History of education

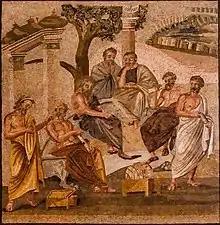
Mosaic from Pompeii (1st c. BC) depicting Plato's Academy

The history of education, like other history, extends at least as far back as the first written records recovered from ancient civilizations. Historical studies have included virtually every nation. The earliest known formal school was developed in Egypt's Middle Kingdom under the direction of Kheti, treasurer to Mentuhotep II (2061–2010 BC). In ancient India, education was mainly imparted through the Vedic and Buddhist learning system, while the first education system in ancient China was created in Xia dynasty (2076–1600 BC). In the city-states of ancient Greece, most education was private, except in Sparta. For example, in Athens, during the 5th and 4th century BC, aside from two years military training, the state played little part in schooling. The first schools in Ancient Rome arose by the middle of the 4th century BC.